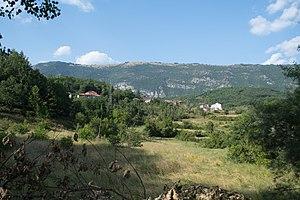
Nerezi est un village du sud-ouest de la Macédoine du Nord, situé dans la municipalité de Strouga. Le village comptait 213 habitants en 2002.